The Nice Device

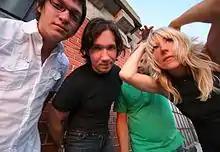
The Nice Device 2008 lineup. Shot at the Russell Industrial Center in Detroit, Michigan.

The Nice Device were a four-piece, female-fronted band formed in 2000. The band's music bridged the exploding garage rock revival scene and the Detroit power pop scene with a polished, yet slightly trashy sound filled with hooks akin to The Buzzcocks, The Pixies, and Blondie.